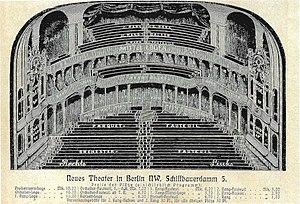
Plan de salle du Neues Theater
Max Reinhardt, de son vrai nom Max Goldmann, est un acteur, metteur en scène de théâtre et réalisateur, de nationalité autrichienne puis américaine. Considéré comme l'un des pères de la mise en scène avec Edward Gordon Craig et Adolphe Appia, il a été au début du XXème siècle à la tête d'un vaste empire théâtral en Allemagne et en Autriche.